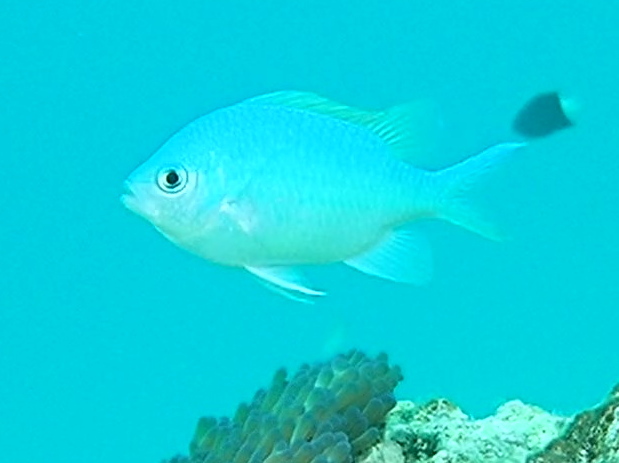
Chromis viridis (Blue-green Chromis)